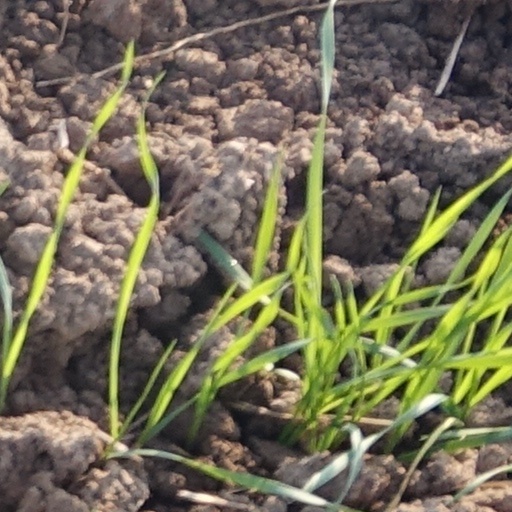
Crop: wheat